Filippo Turati

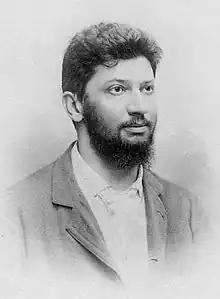
Filippo Turati during 1890s

Turati and Anna Kulischov were the most instrumental intellectuals involved in the founding of the Italian Socialist Party (PSI) in 1892 (it took that name in 1895). They were reformists, believing that Socialism would come about gradually, primarily through action in the Italian Parliament, labour organization, and education, spreading their ideas through their journal "Critica Sociale" – a review founded by their friend Arcangelo Ghisleri under the title "Cuore e Critica". It was the most influential Marxist review in Italy before World War I. Shut down by Benito Mussolini's Fascist regime, it was reestablished after World War II and is still in print.